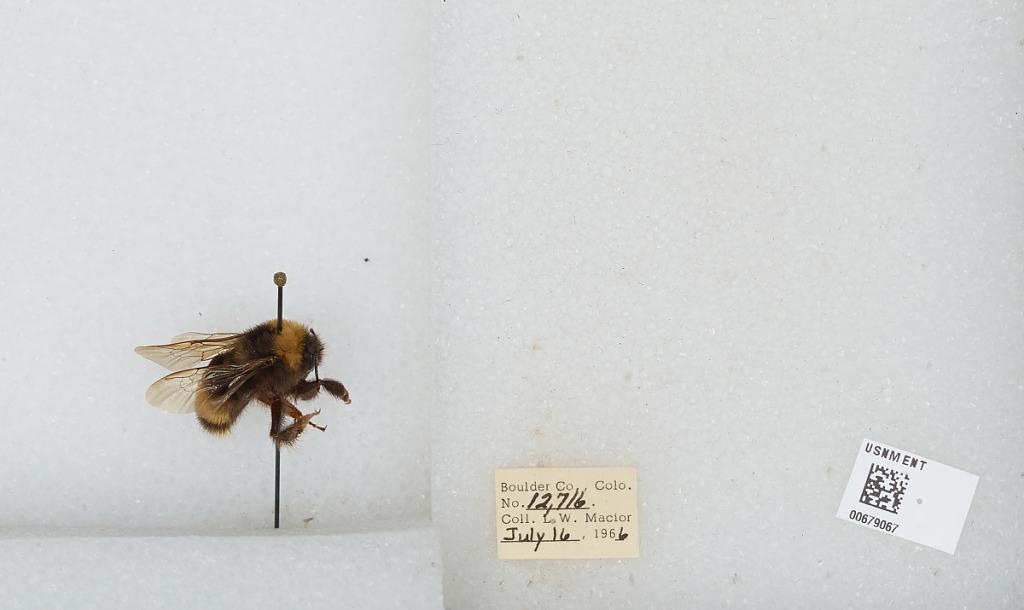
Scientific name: Bombus (Bombus) occidentalis Greene
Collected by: L. Macior
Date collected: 1966-7-16
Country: United States
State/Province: Colorado
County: Boulder
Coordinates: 40.0275, -105.252